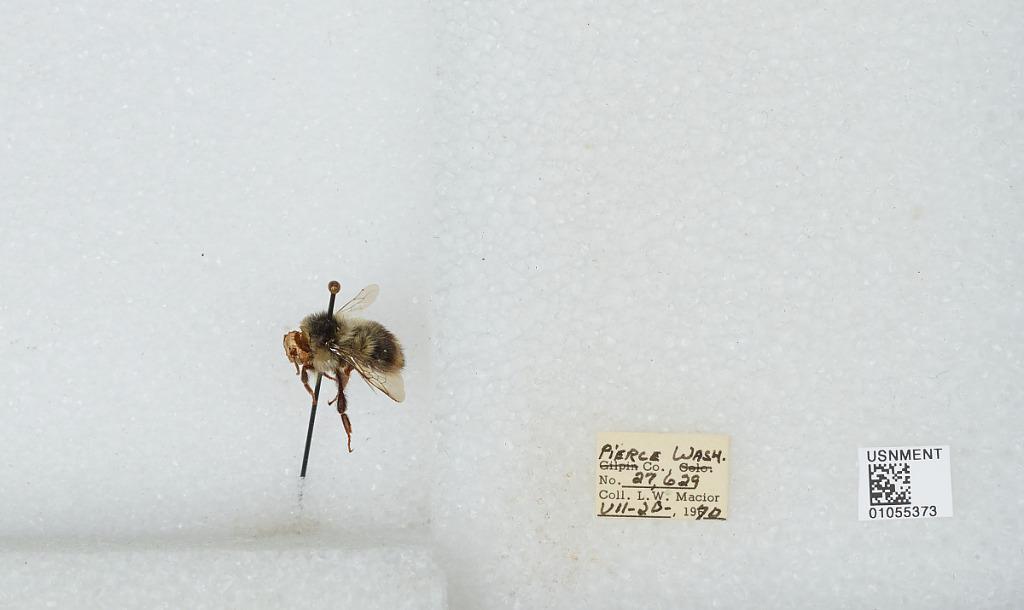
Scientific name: Bombus bifarius nearcticus
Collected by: L. Macior
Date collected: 1970-7-20
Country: United States
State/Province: Washington
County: Pierce
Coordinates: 47.05, -122.12